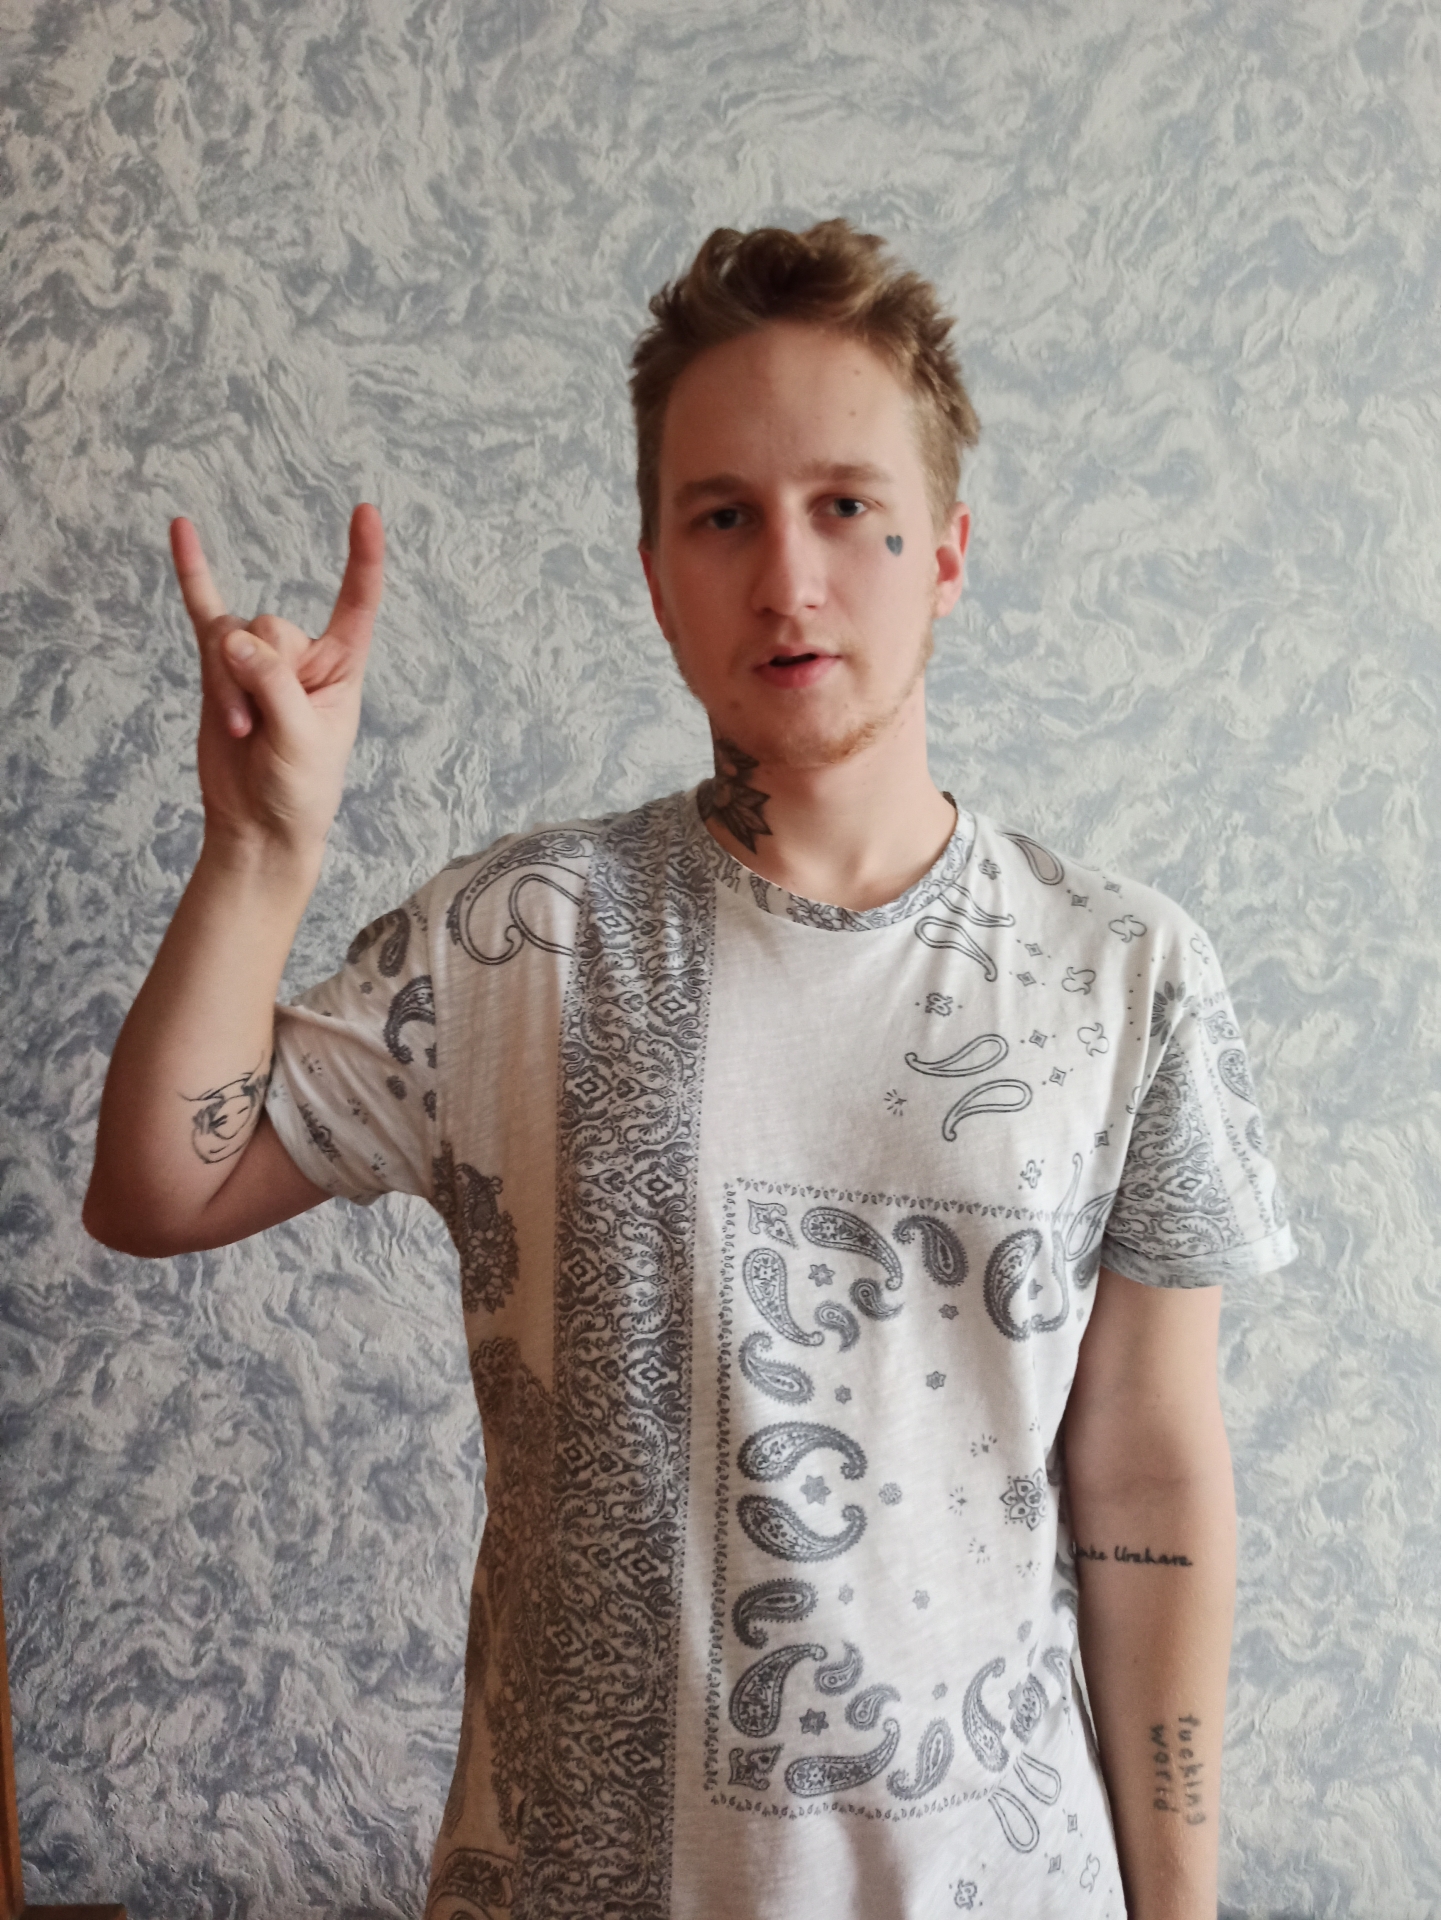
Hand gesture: rock